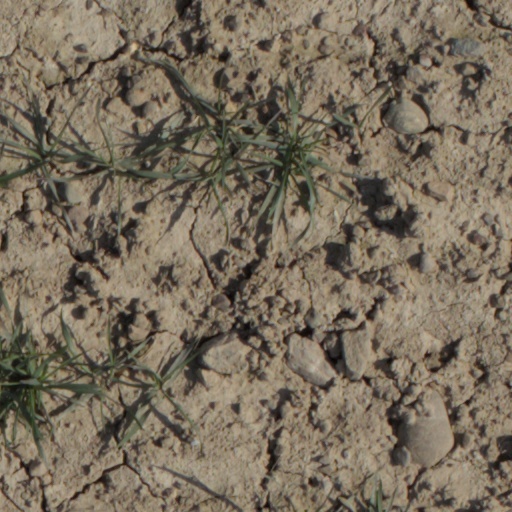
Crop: wheat